Isaac Coates

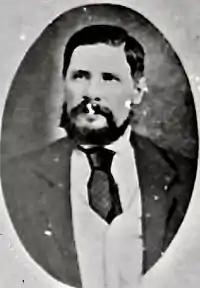
Isaac Coates in 1878

Isaac returned to England in 1872. The family also visited England and Scotland in 1904, 1912 and 1915.